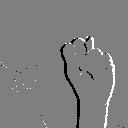
ASL letter: n